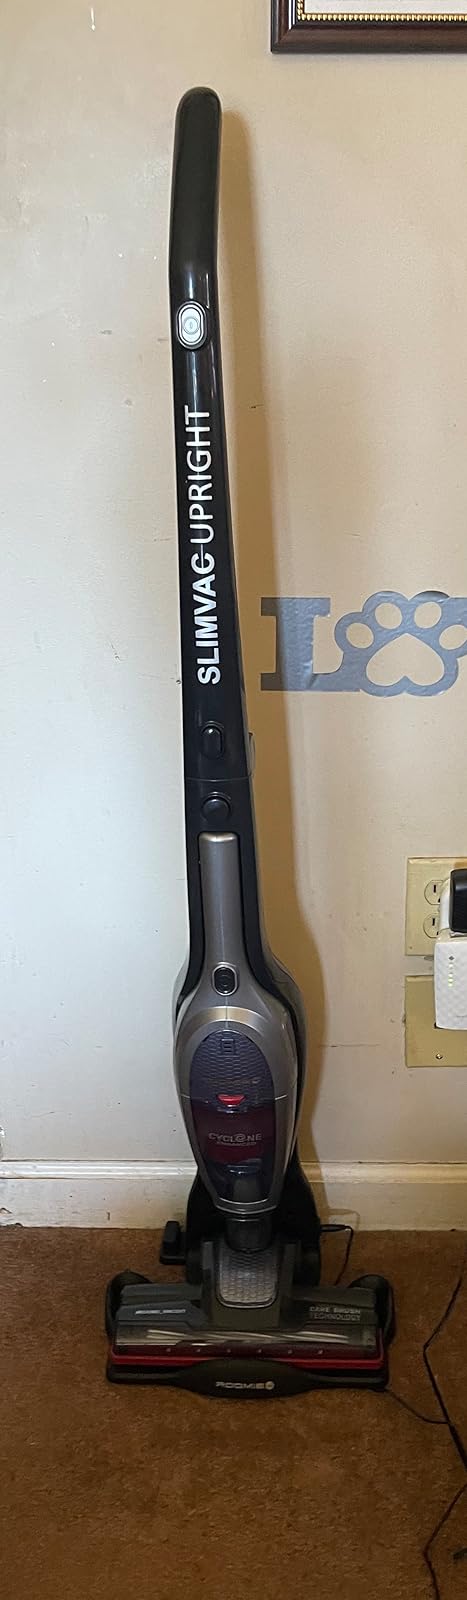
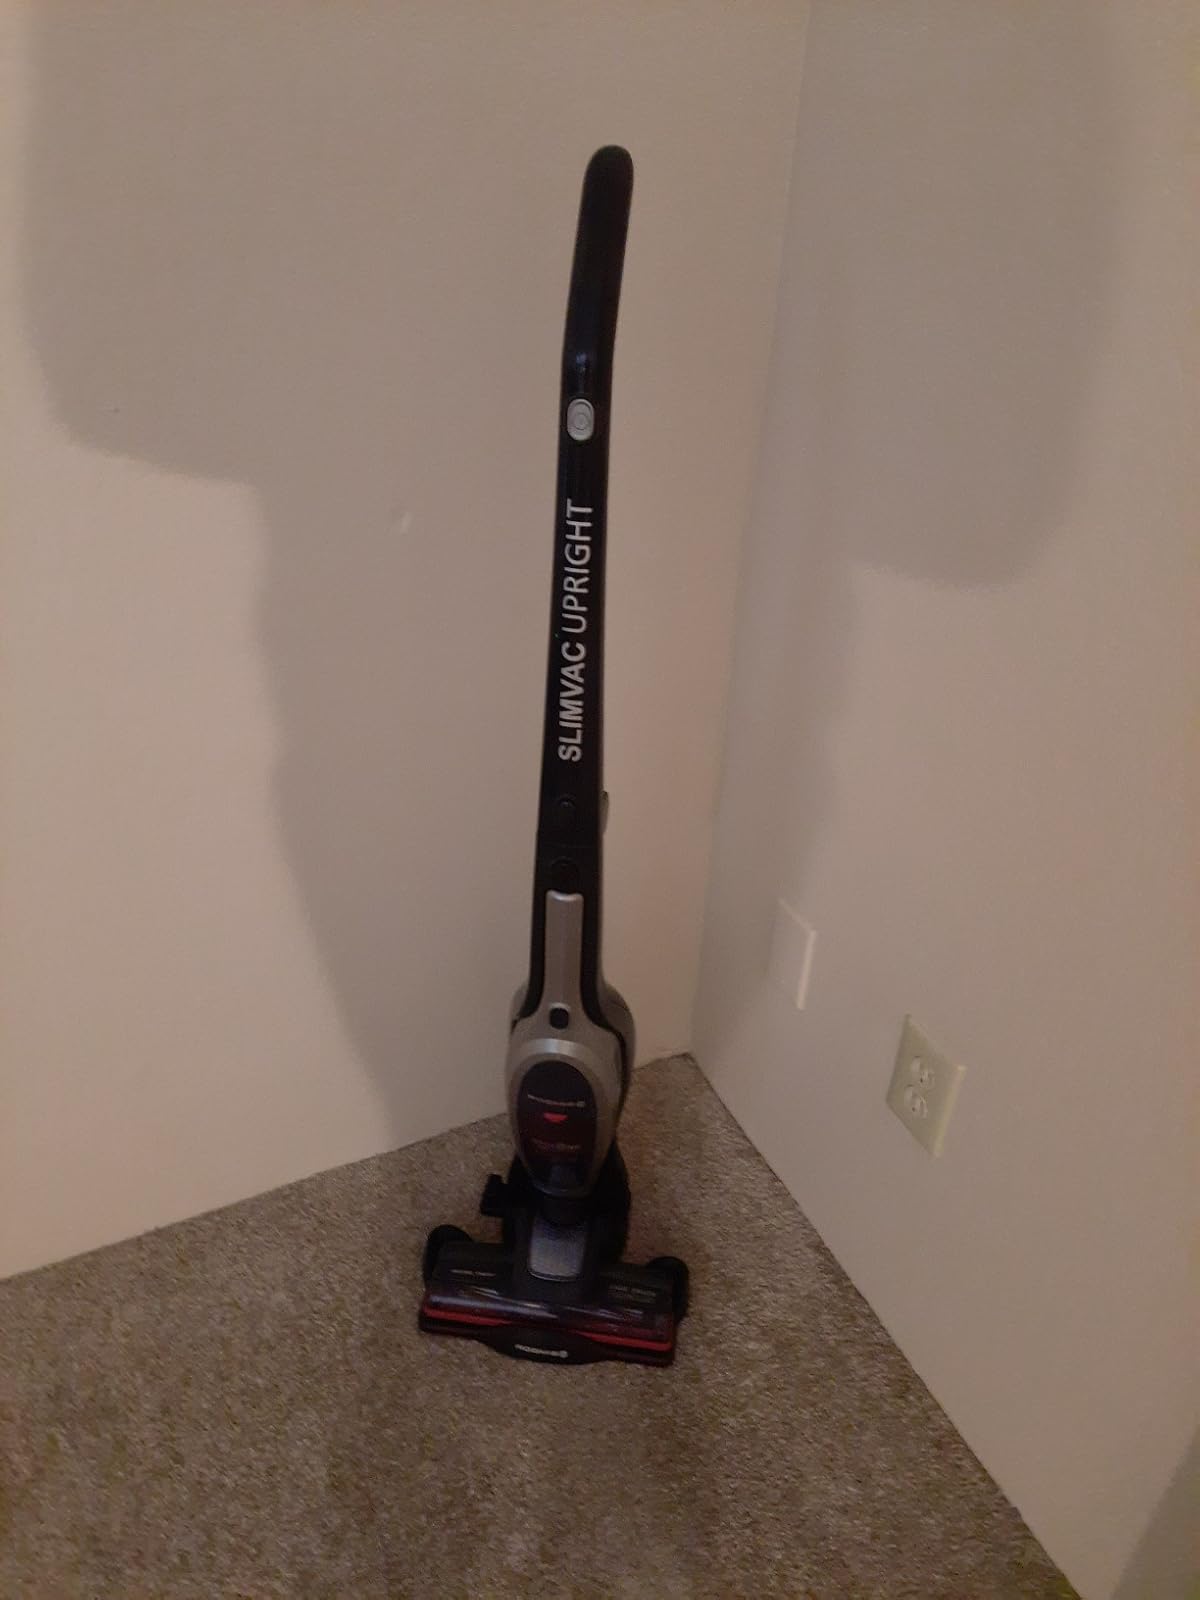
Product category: items_vacuum
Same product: yes